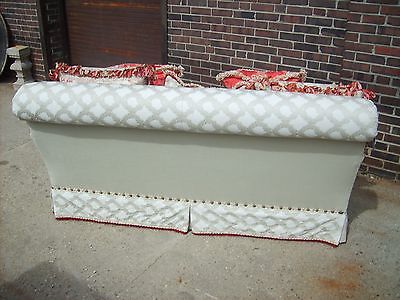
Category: sofa